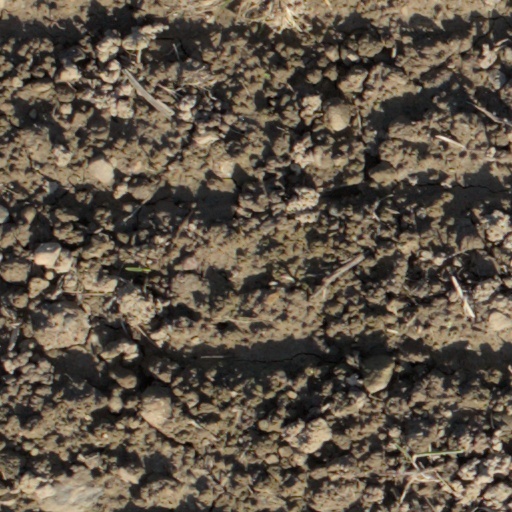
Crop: wheat